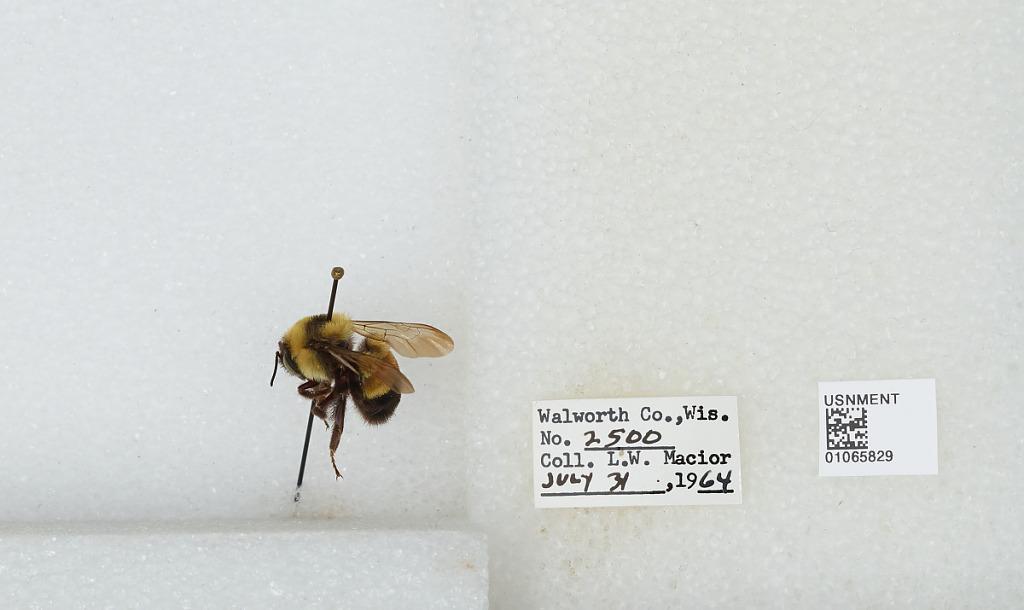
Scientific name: Bombus (Bombus) affinis Cresson
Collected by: L. Macior
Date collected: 1964-7-31
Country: United States
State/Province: Wisconsin
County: Walworth
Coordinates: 42.67, -88.54